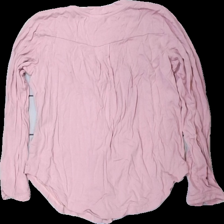
View: back
Type: Top
Category: Ladies
Brand: Dobber
Colors: Pink
Material: 100% viscose
Cut: Regular, V-collar
Size: S
Season: All
Damage location: top center
Damage 2 location: middle center
Price range: 50-100
Recommended usage: Reuse
Description: rosa långärmad tröja, mycket skrynklig